Jack Hawkins

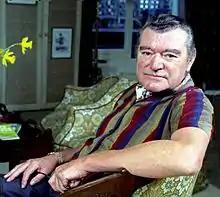
Hawkins in 1973, photographed by Allan Warren

John Edward Hawkins, CBE (14 September 1910 – 18 July 1973) was an English actor who worked on stage and in film from the 1930s until the 1970s. One of the most popular British film stars of the 1950s, he was known for his portrayal of military men.